University of Iowa Museum of Natural History

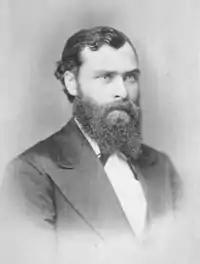
Geologist Samuel Calvin, the museum's fourth curator

Historian and lawyer Theodore S. Parvin was appointed as the Cabinet of Natural History's second curator in 1859. During this period, much of the cabinet's efforts were focused on building geological collections. After its fourth curator, geologist Samuel Calvin, successfully requested more funding for its fossil, bird, and mammal collections, the Cabinet of Natural History was moved to the Science Hall—now Calvin Hall—in 1885. Two years later, it was renamed the Museum of Natural History.